Feliks Nowowiejski Music Academy

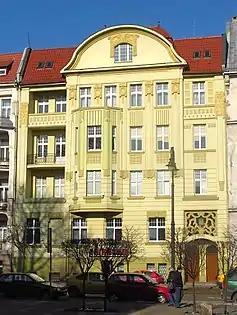
Building at Mickiewicz Alley 9, location of the "Bromberger Conservatory für Musik"

Institutionalized teaching traditions for future artists and musicians started in the city here at the beginning of the 20th century. Prior to this time, music teaching habits developed already, in the building of the parochial school as well as schools of the Carmelite Monastery (now defunct, at the location of the Theatre square) and the Jesuit College (now the city hall).